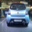
Label: automobile